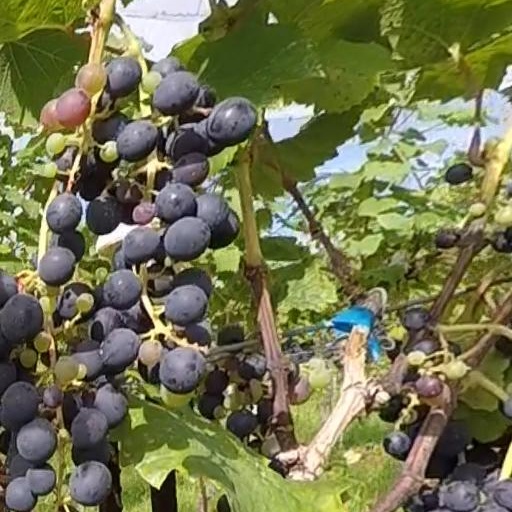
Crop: grape